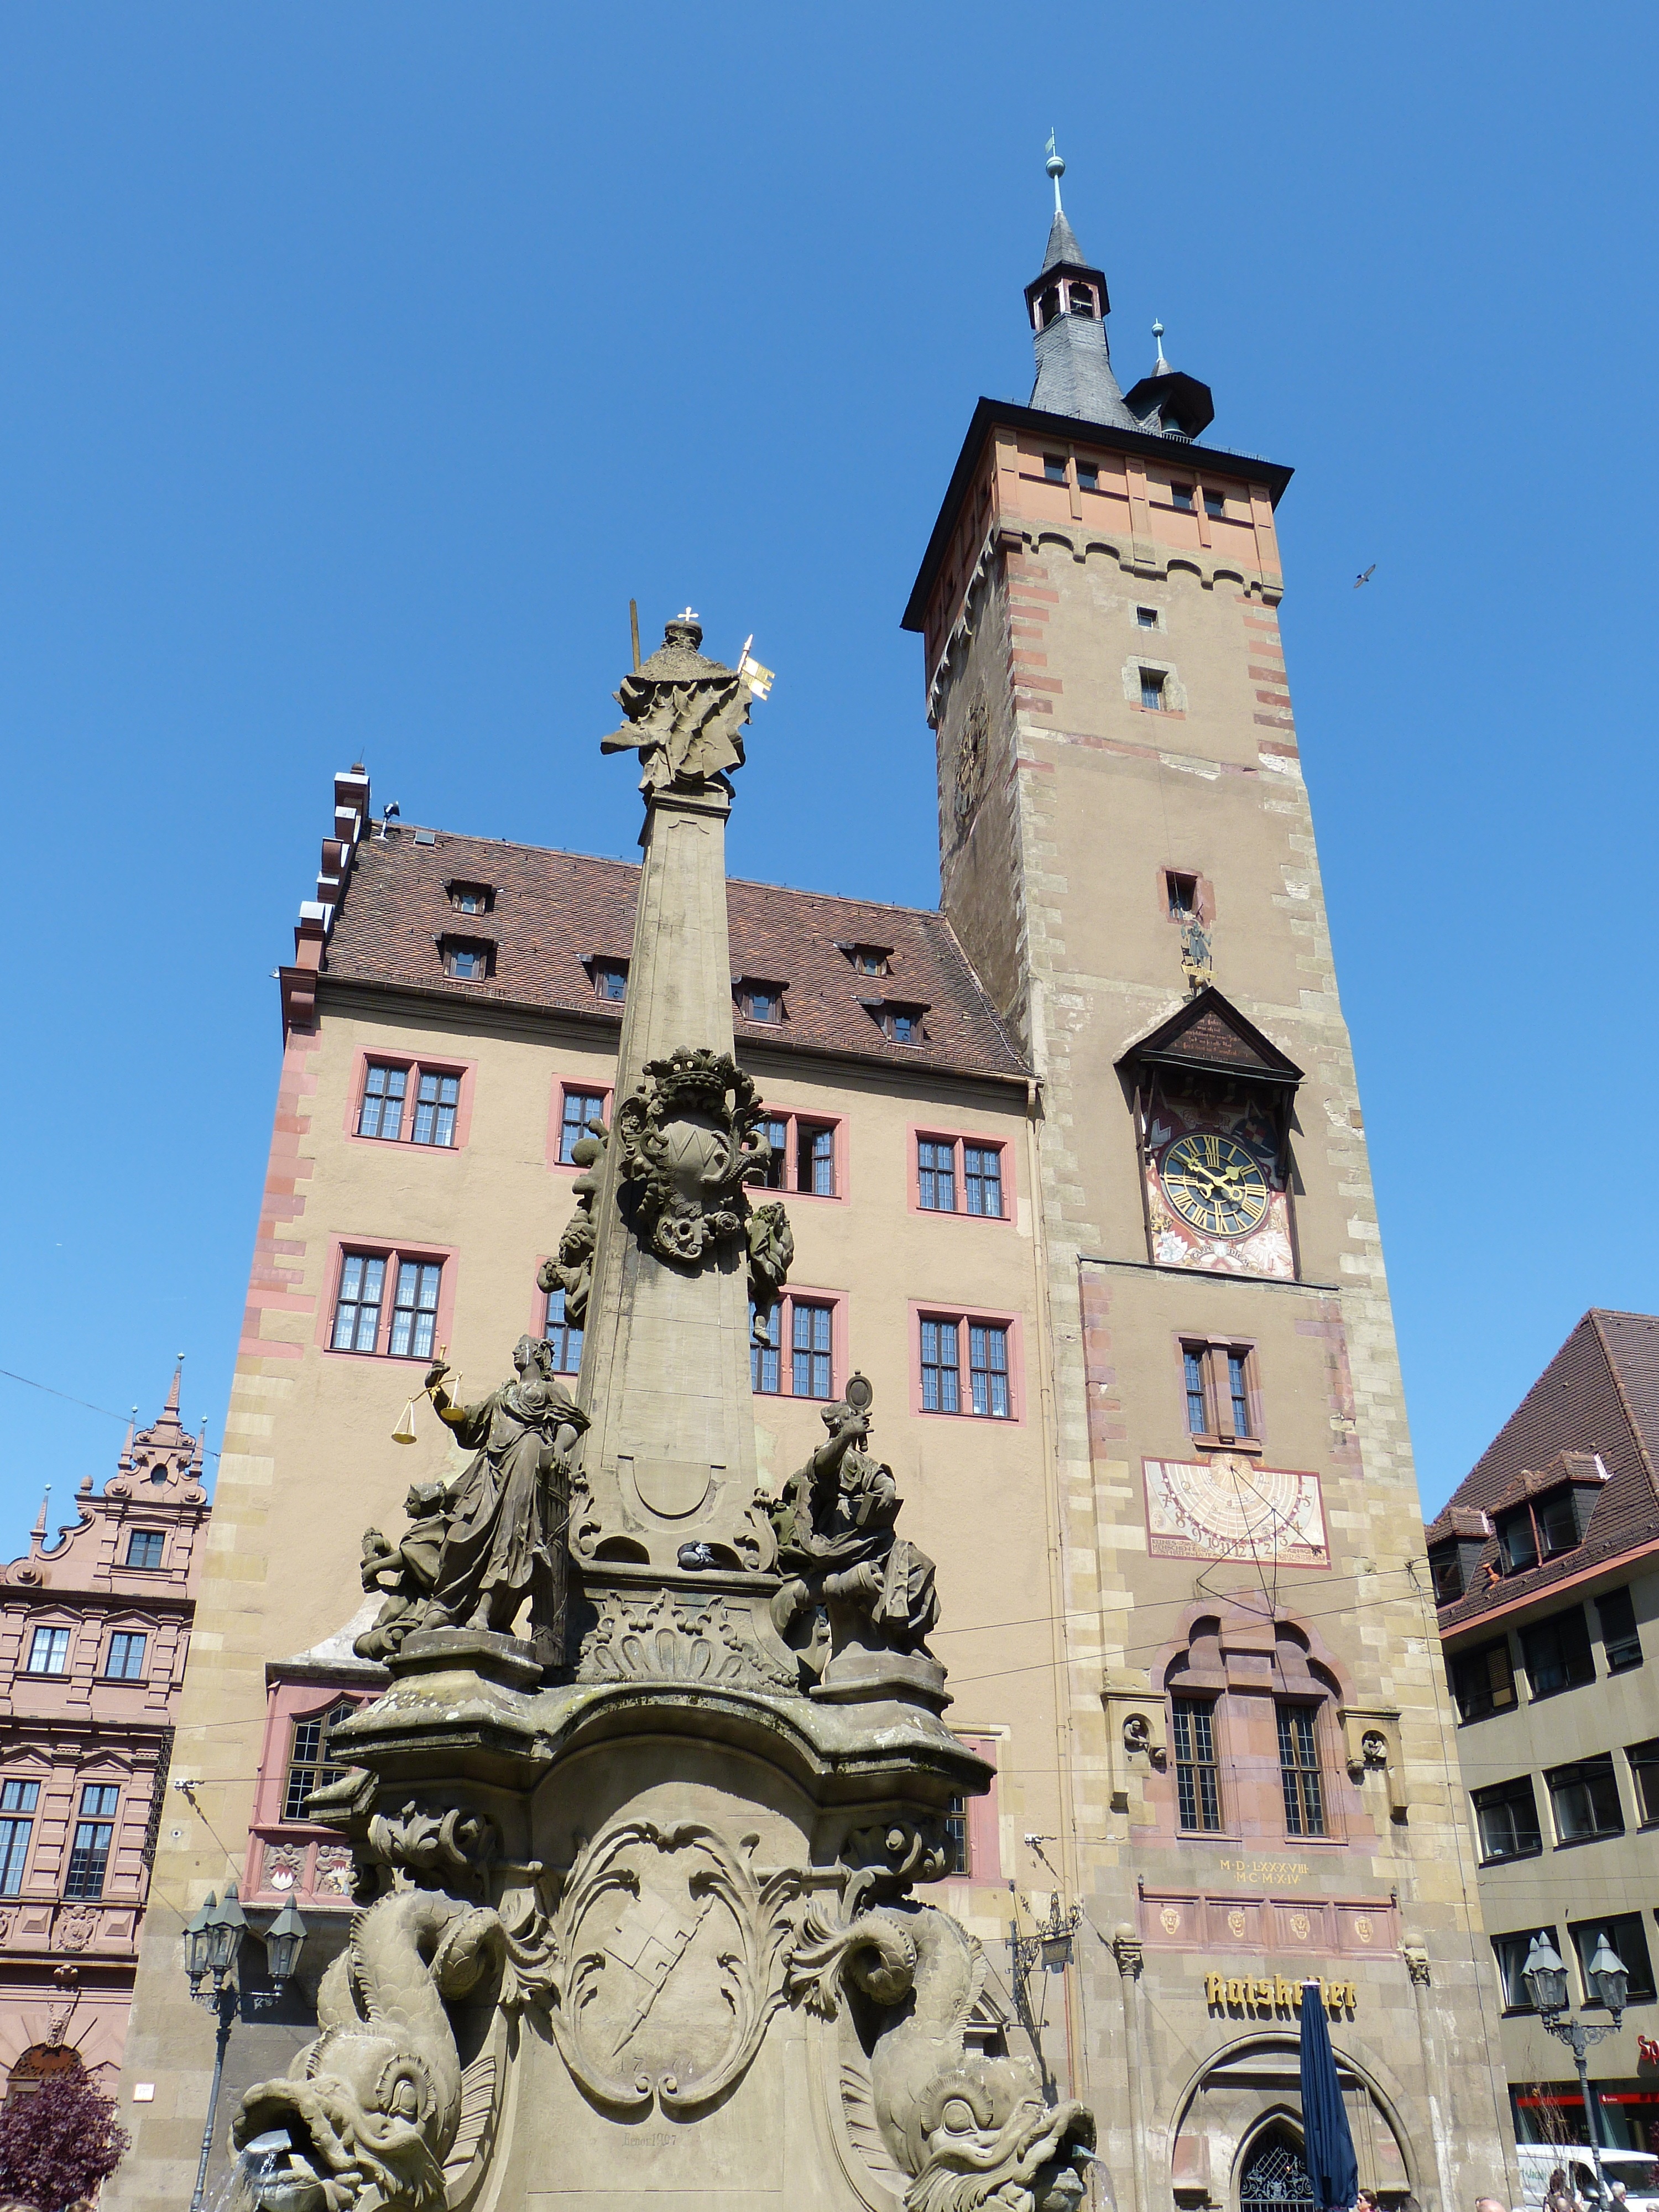
architecture, town, clock, building, monument, statue, tower, landmark, facade, tourism, clock tower, bell tower, germany, town square, bavaria, historically, town hall, swiss francs, w rzburg